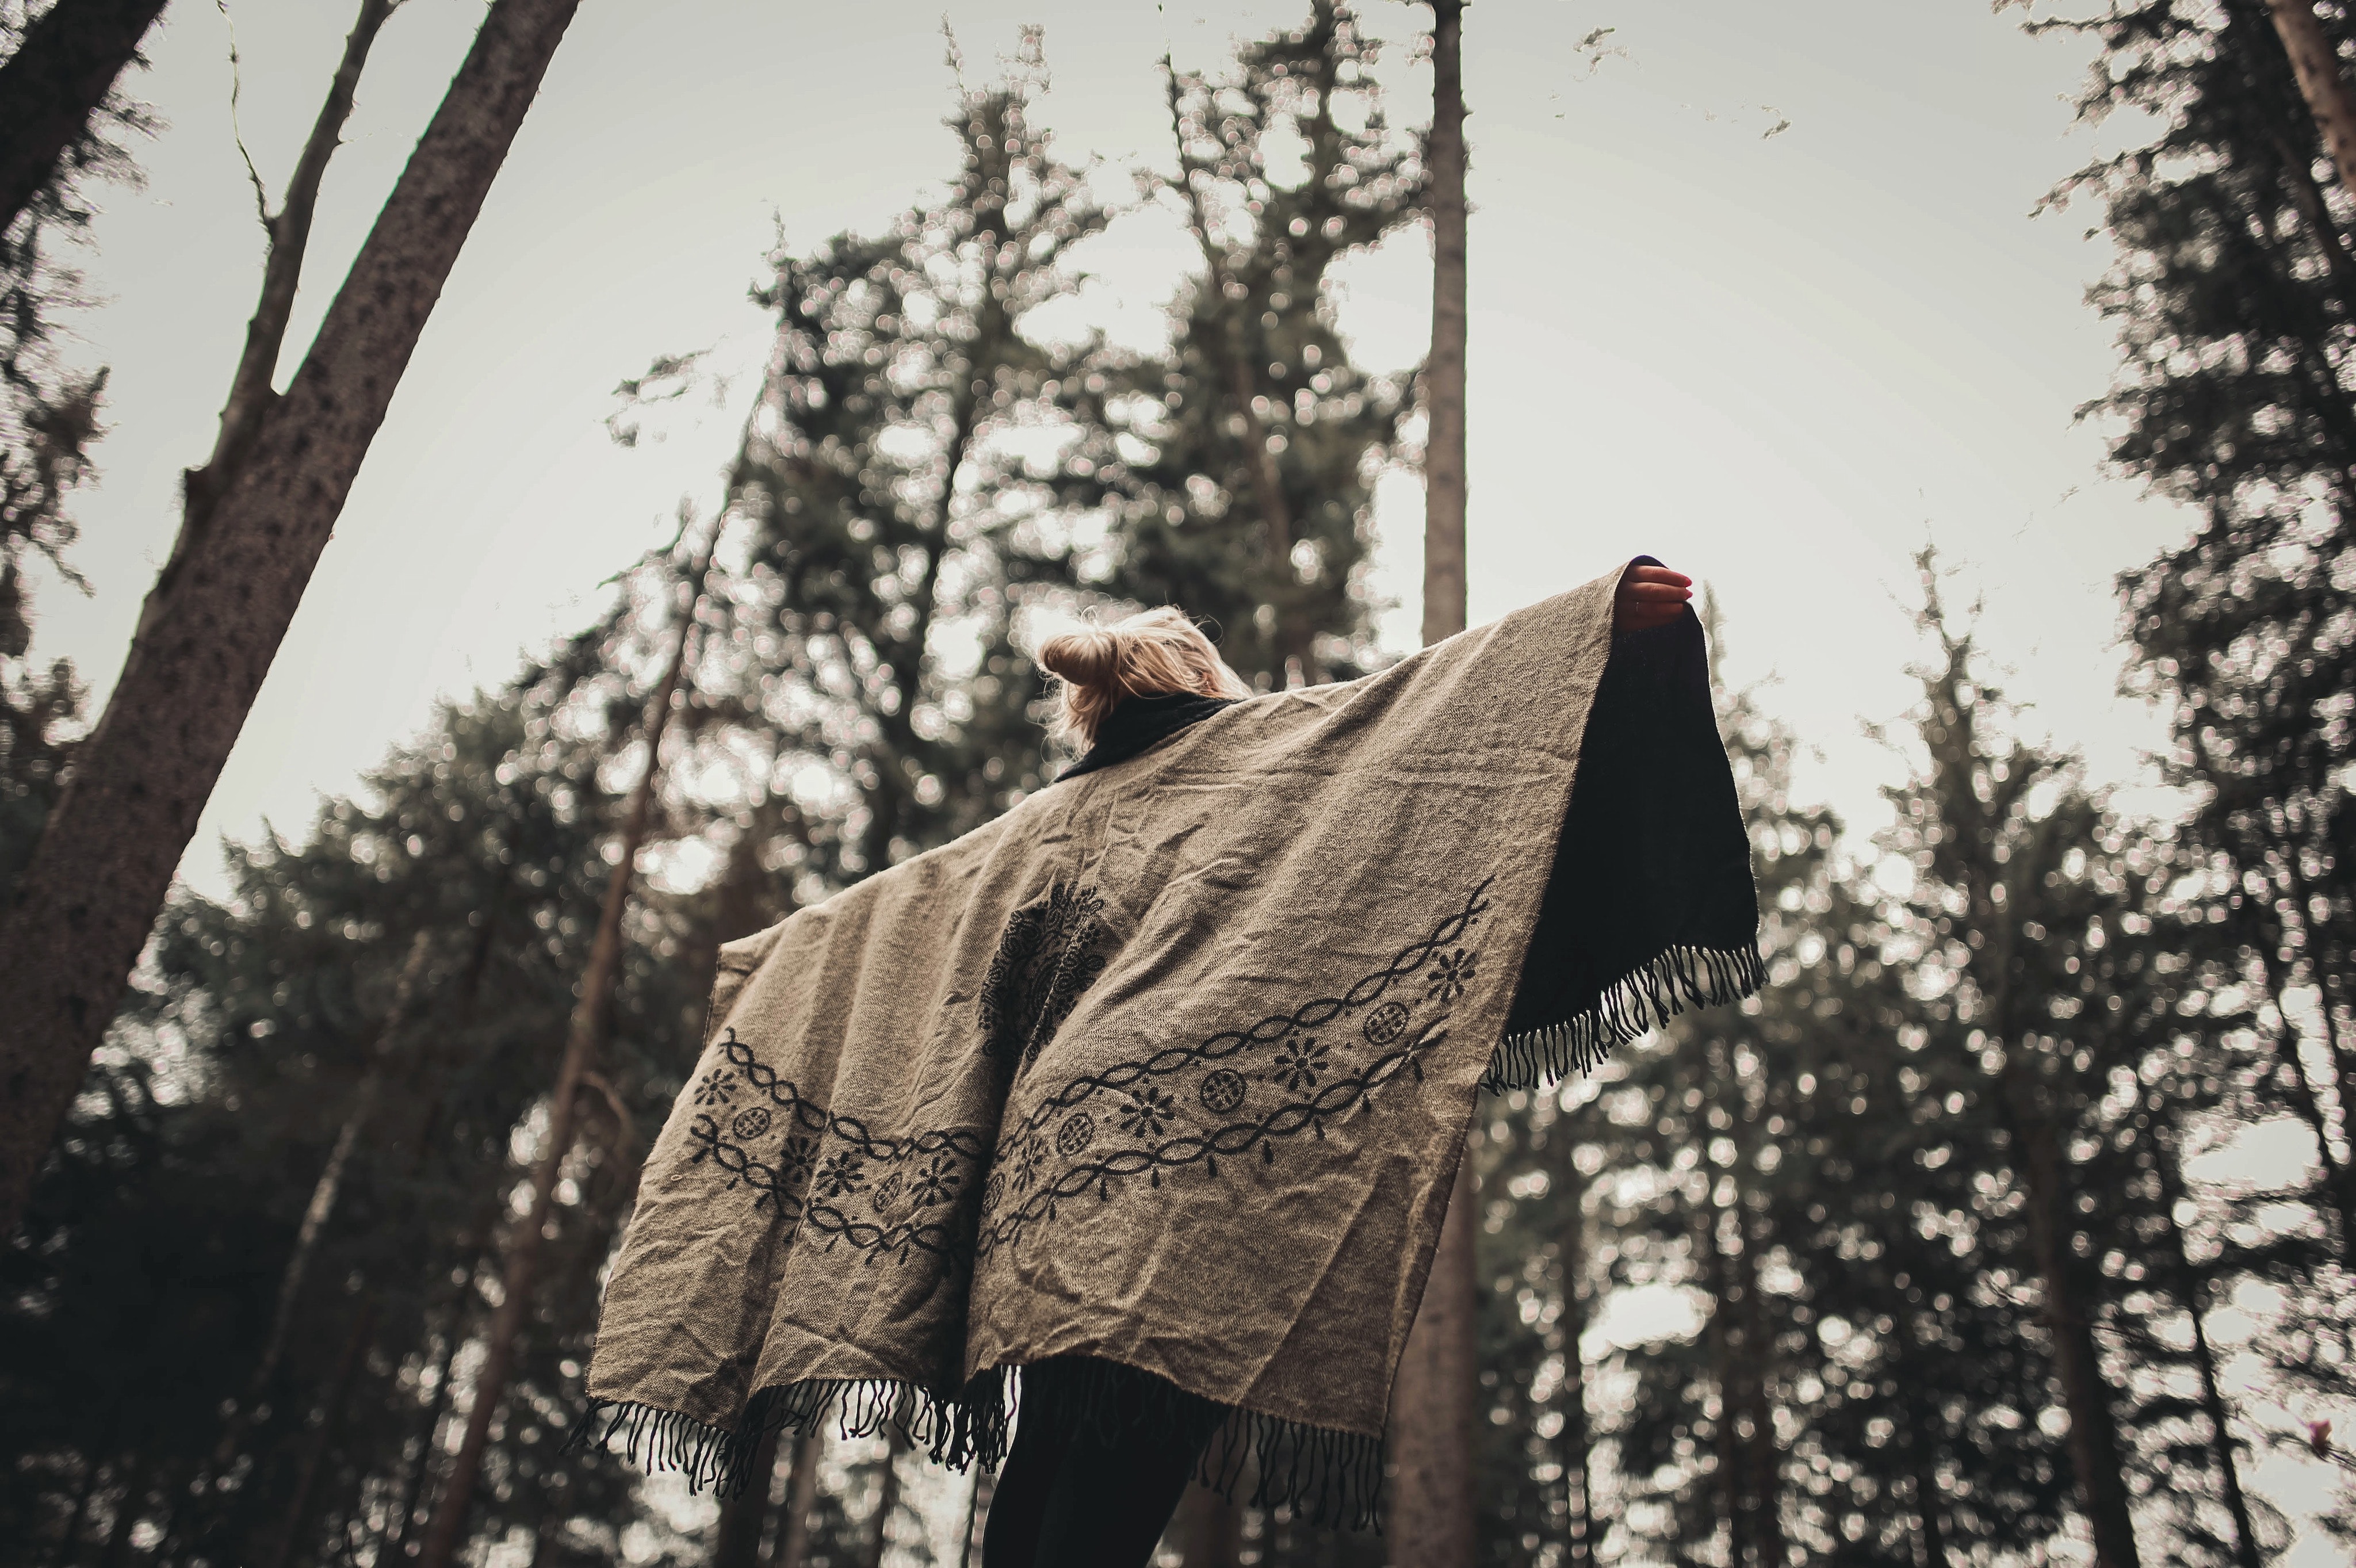
tree, leaf, forest, woody plant, outerwear, branch, photography, wood, grass, adaptation, plant, textile, Tints and shades, trunk